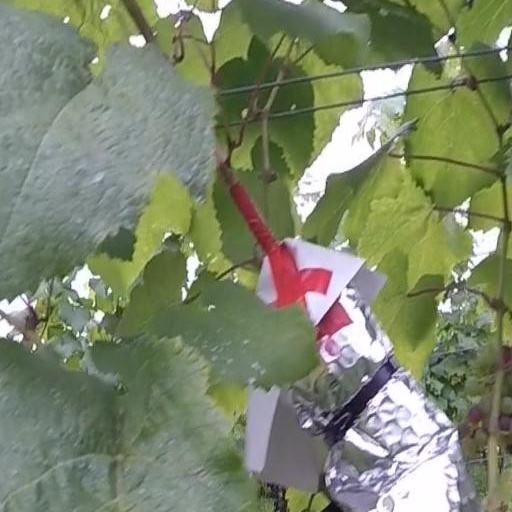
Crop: grape